Cantabrian cuisine

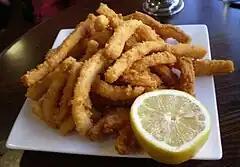
"" are a squid-based snack commonly consumed by Cantabrians.

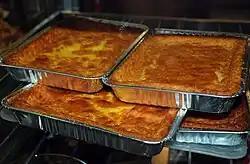
"Quesada pasiega"

Seafood is widely used, from the entire coast and the Bay of Santander in particular, including clams, mussels, pod razors, cockles, crabs, barnacles, crayfish, snails, lobster, and squid. Fish include sea bass, hake, scorpion fish, anchovy, sardine, and albacore.